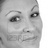
Emotion: happy